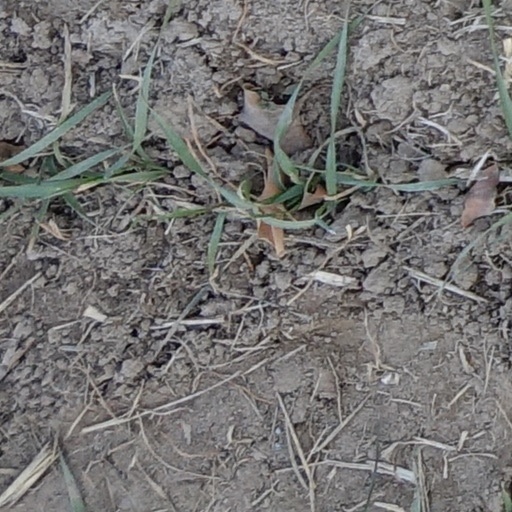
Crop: wheat